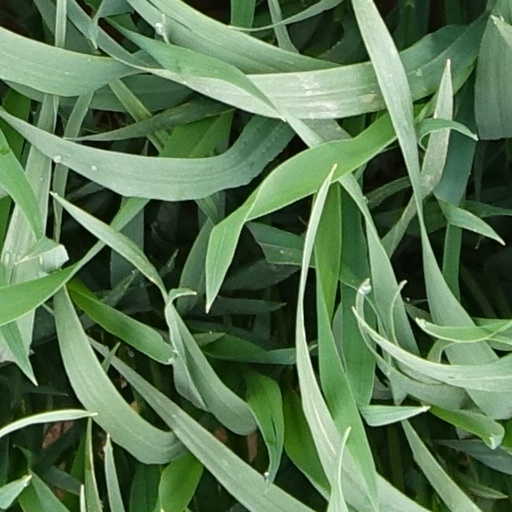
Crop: wheat